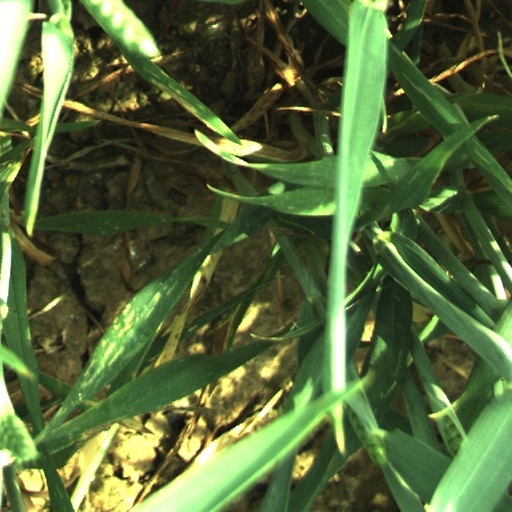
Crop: wheat